Ōtsuki Station

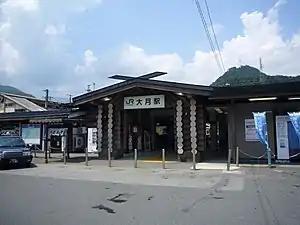
Ōtsuki Station, August 2006

is a railway station on the Chūō Main Line in the city of Ōtsuki, Yamanashi, Japan, jointly operated by the East Japan Railway Company (JR East) and Fuji Kyuko.